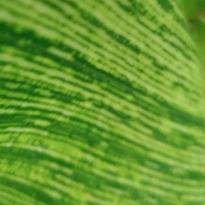
Crop: Maize
Condition: stripe-d